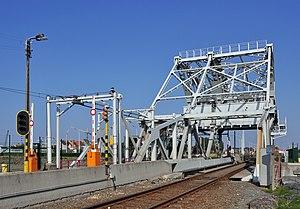
Zeebruges (Bruges, Belgique): le pont Strauss près de l'écluse Visart, avec la ligne ferroviaire N° 202
La ligne 202 est une ligne ferroviaire industrielle belge du port de Zeebruges.